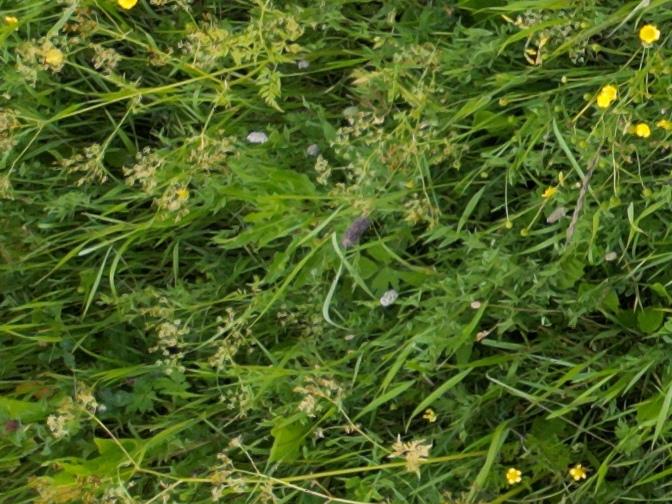
Flowers visible: yarrow flowers